Vouvray (wine)

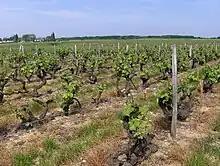
Vineyards in Vouvray are planted with a southerly aspect on a plateau.

Located along the right bank of the river Loire east of the city of Tours, the Vouvray region is situated on top a plateau that is dissected by small streams and tributaries of the Loire such as the river Cisse and its tributary the Brenne. These streams contribute to the unique climate conditions that promote the development of the "Botrytis cinerea" fungus that causes the noble rot used to produce sweet dessert style wines. The climate of the region is mostly continental with some maritime influence from the Atlantic Ocean located more than 100 miles (160 kilometers) to the west. Wine production in the region is highly dependent on the climate with significant vintage variation expressed year due to the variable climate. Cooler climate years shift the bulk of production towards drier styles of wine including sparkling Vouvray. More warmer climate years promote the production of sweeter, dessert style wines.